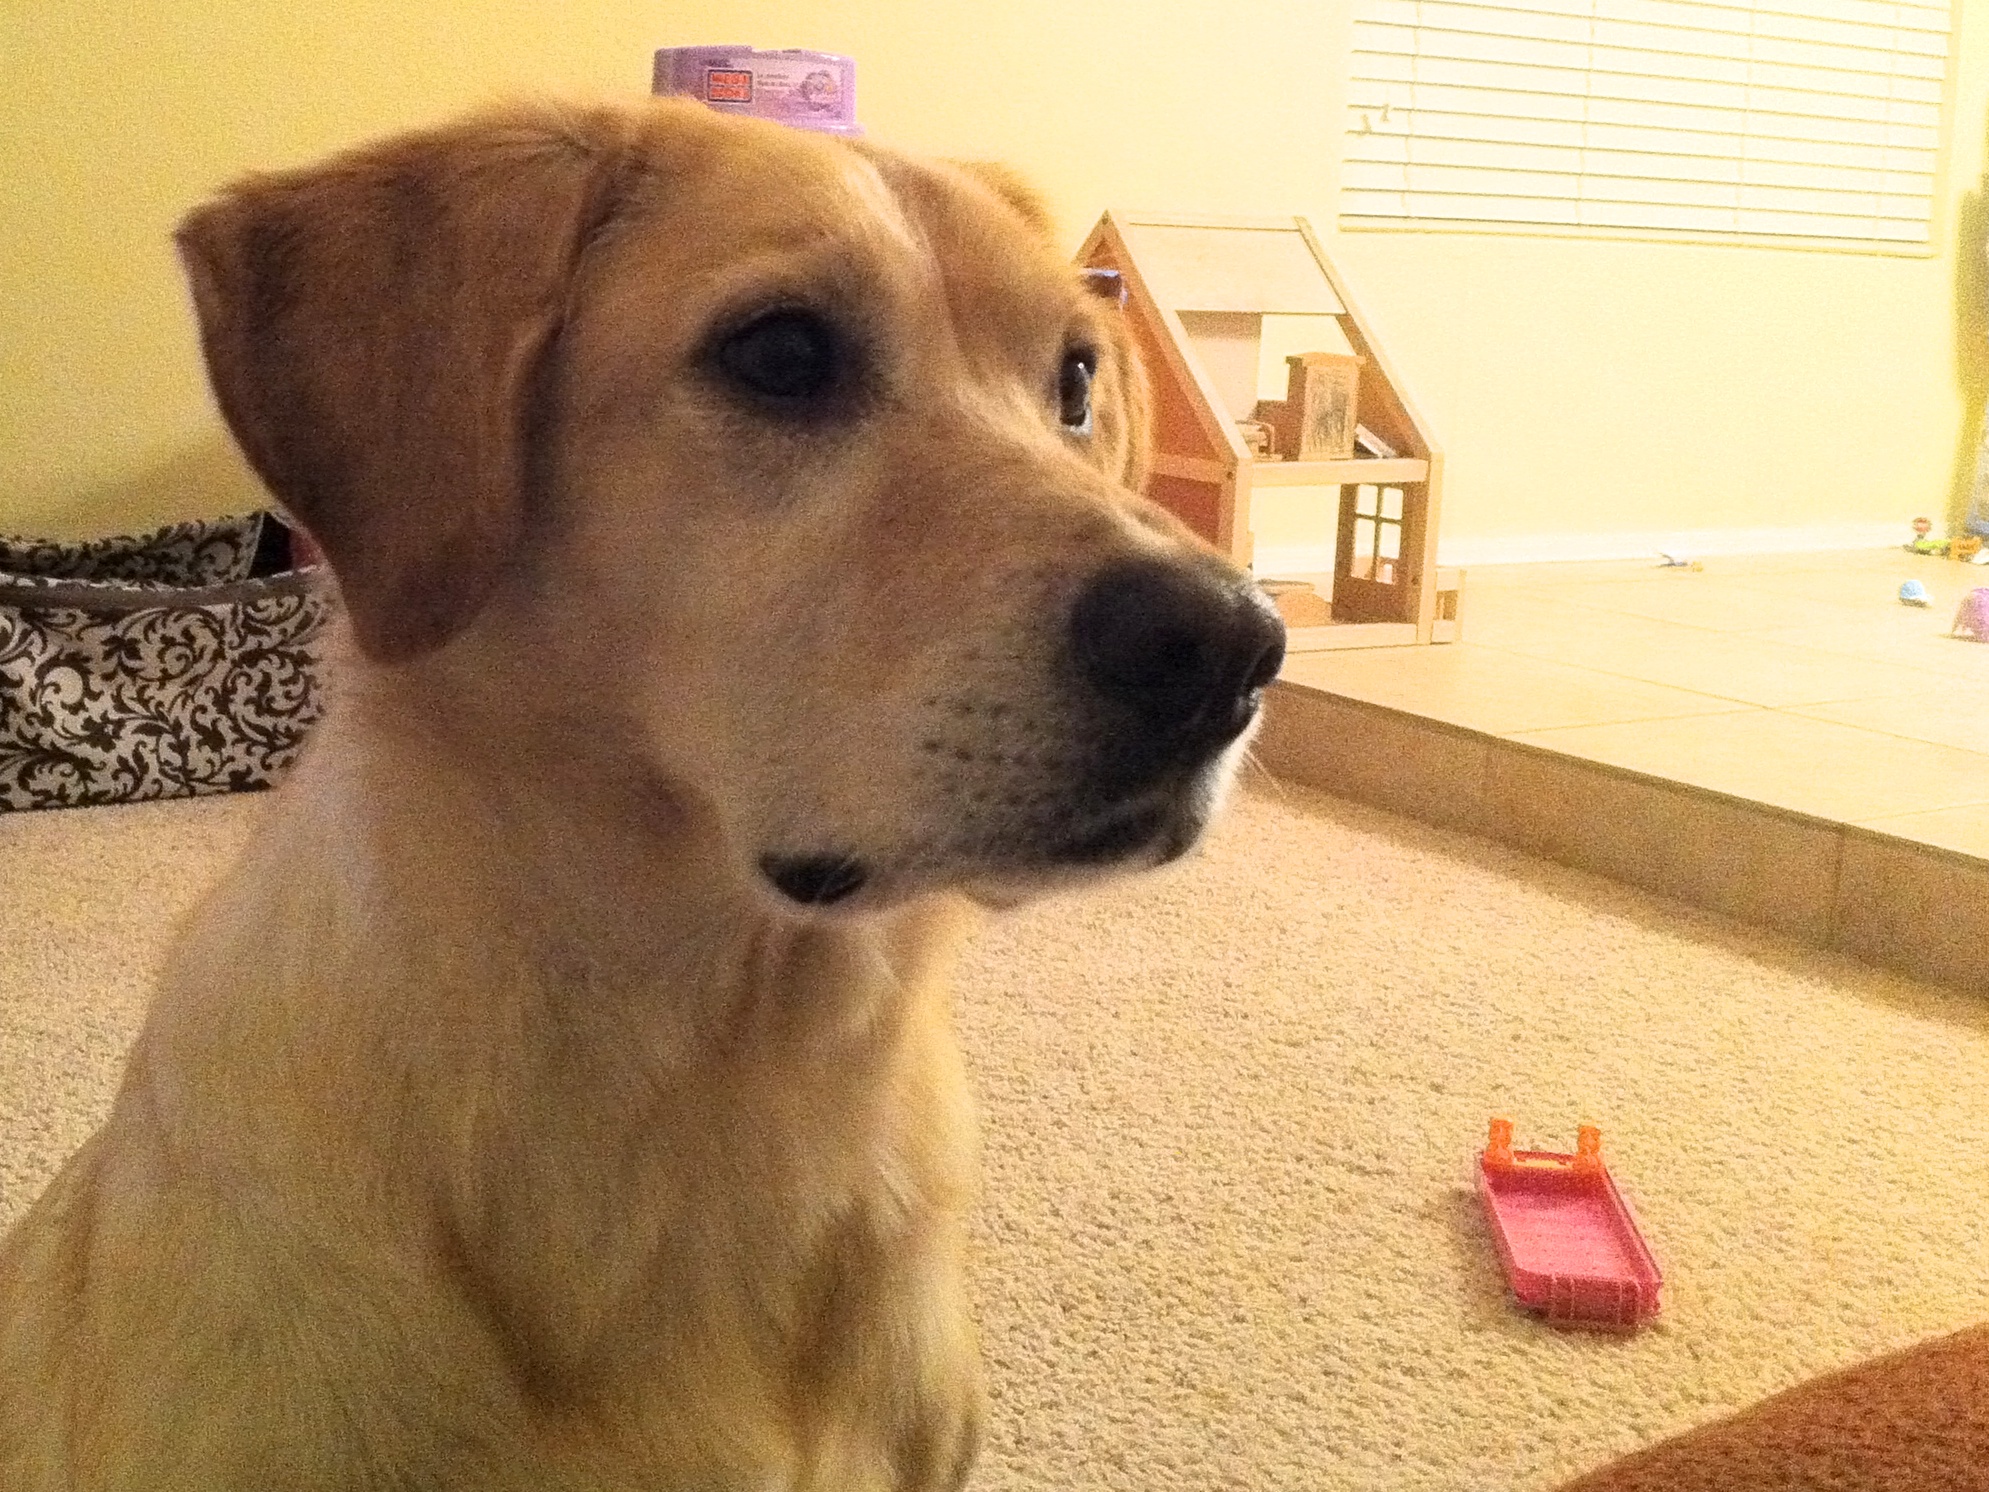
puppy, dog, mammal, nose, golden retriever, vertebrate, labrador retriever, dailyshoot, retriever, dog like mammal, dog crossbreeds